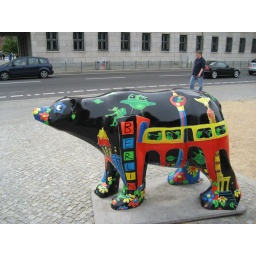
A bear with aliens touring Berlin. This was near a section of the old Berlin wall off of Wilhelm Strasse.